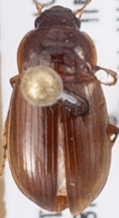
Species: Amara quenseli
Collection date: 2018-08-14
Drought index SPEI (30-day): -0.812
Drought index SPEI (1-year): -1.45
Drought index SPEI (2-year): -0.62